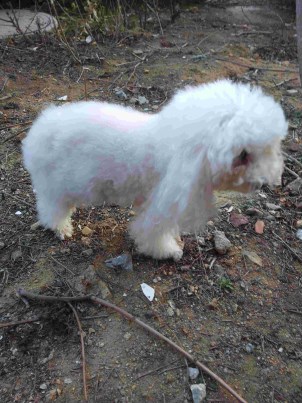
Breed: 7449-n000128-teddy